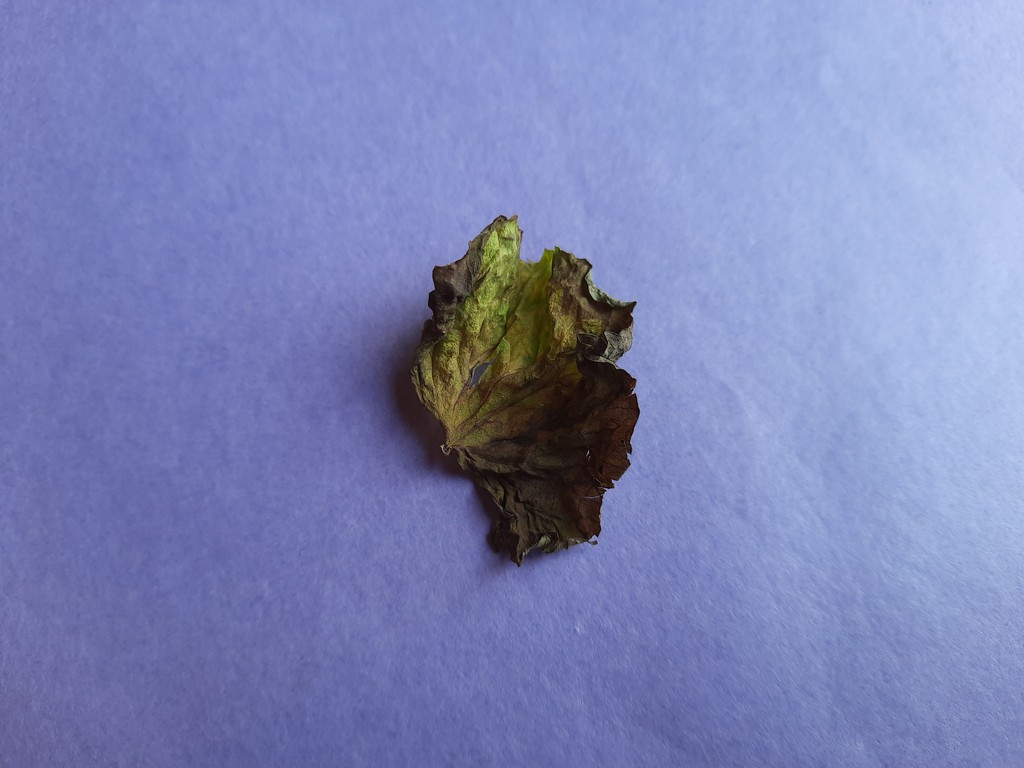
Label: Dried